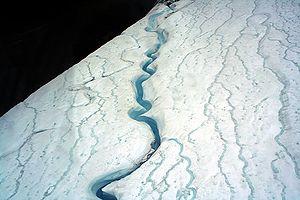
Une bédière est un torrent parcourant la surface d'un glacier et alimenté par les eaux de fonte et/ou de pluie.